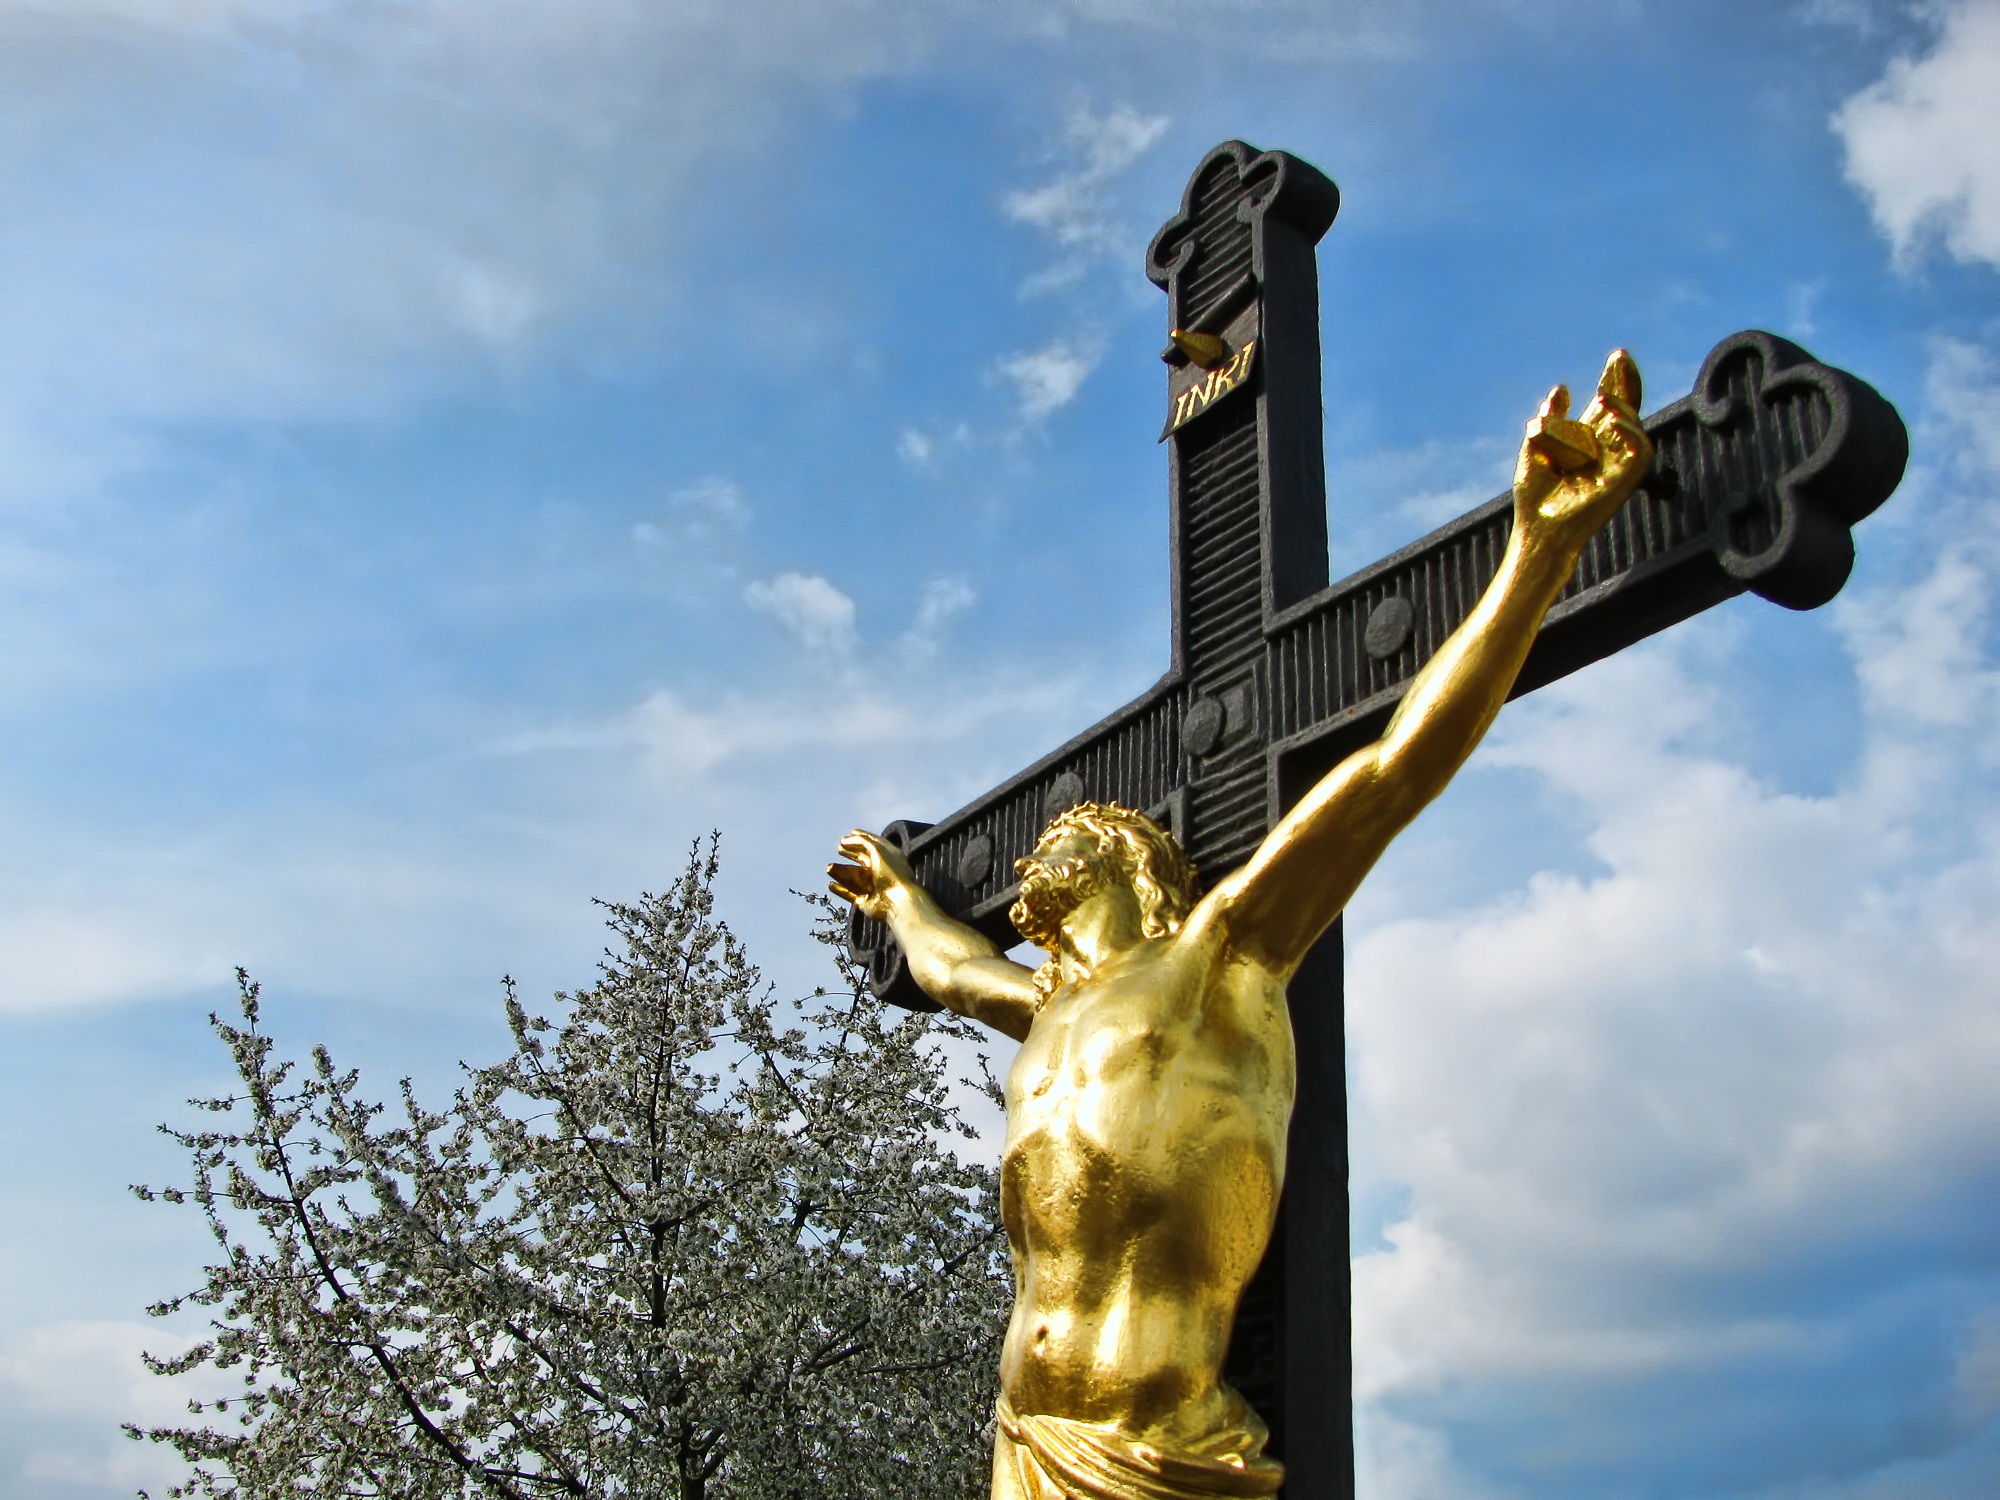
tree, sky, monument, statue, heaven, symbol, peace, religion, landmark, church, cross, christian, death, bible, sculpture, religious, catholic, christ, meditation, faith, blossoms, hope, jesus, prayer, christianity, holy, sacred, crucifixion, saviour, spirit, divine, god, crucifix, believe, resurrection, spirituality, catholicism, belief, inri, sacrifice, christian symbol